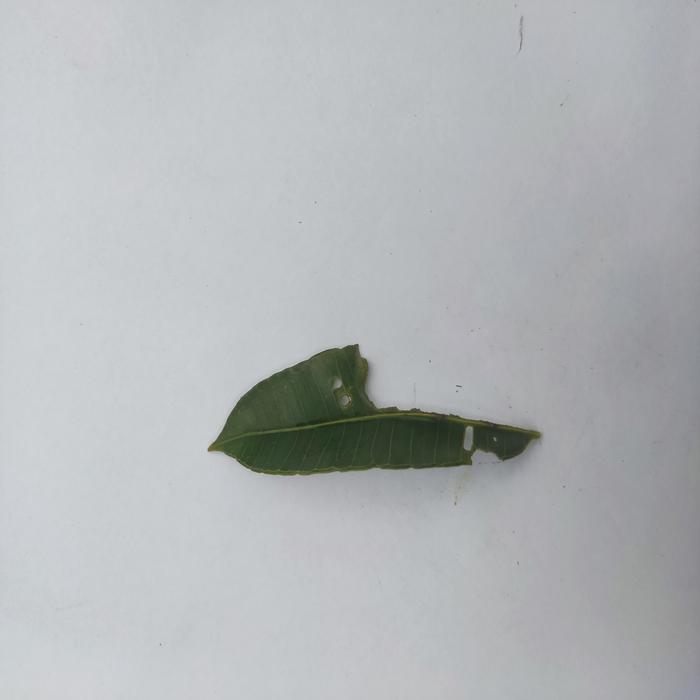
Crop: Hog Plum
Leaf condition: Caterpillars_Infestation